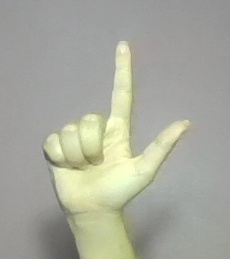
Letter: laam